Answer in natural language. Estimate the real world distances between objects in the image. Which object is closer to artistic colourful white paper drawing scenario, Window or walnut wood open shelving unit? Choose between the following options: walnut wood open shelving unit or Window
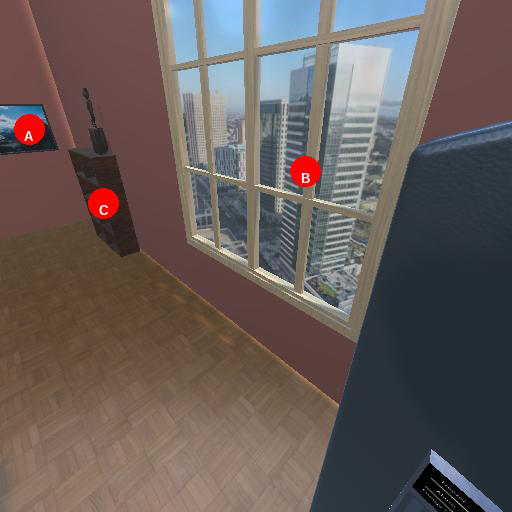
<answer>walnut wood open shelving unit</answer>